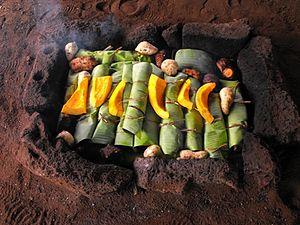
Préparation d'un umu (four enterré) sur l'île de Pâques.